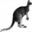
Label: kangaroo